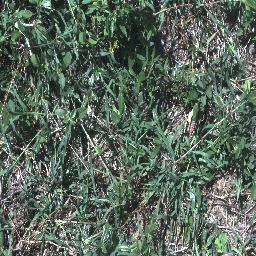
Label: negative